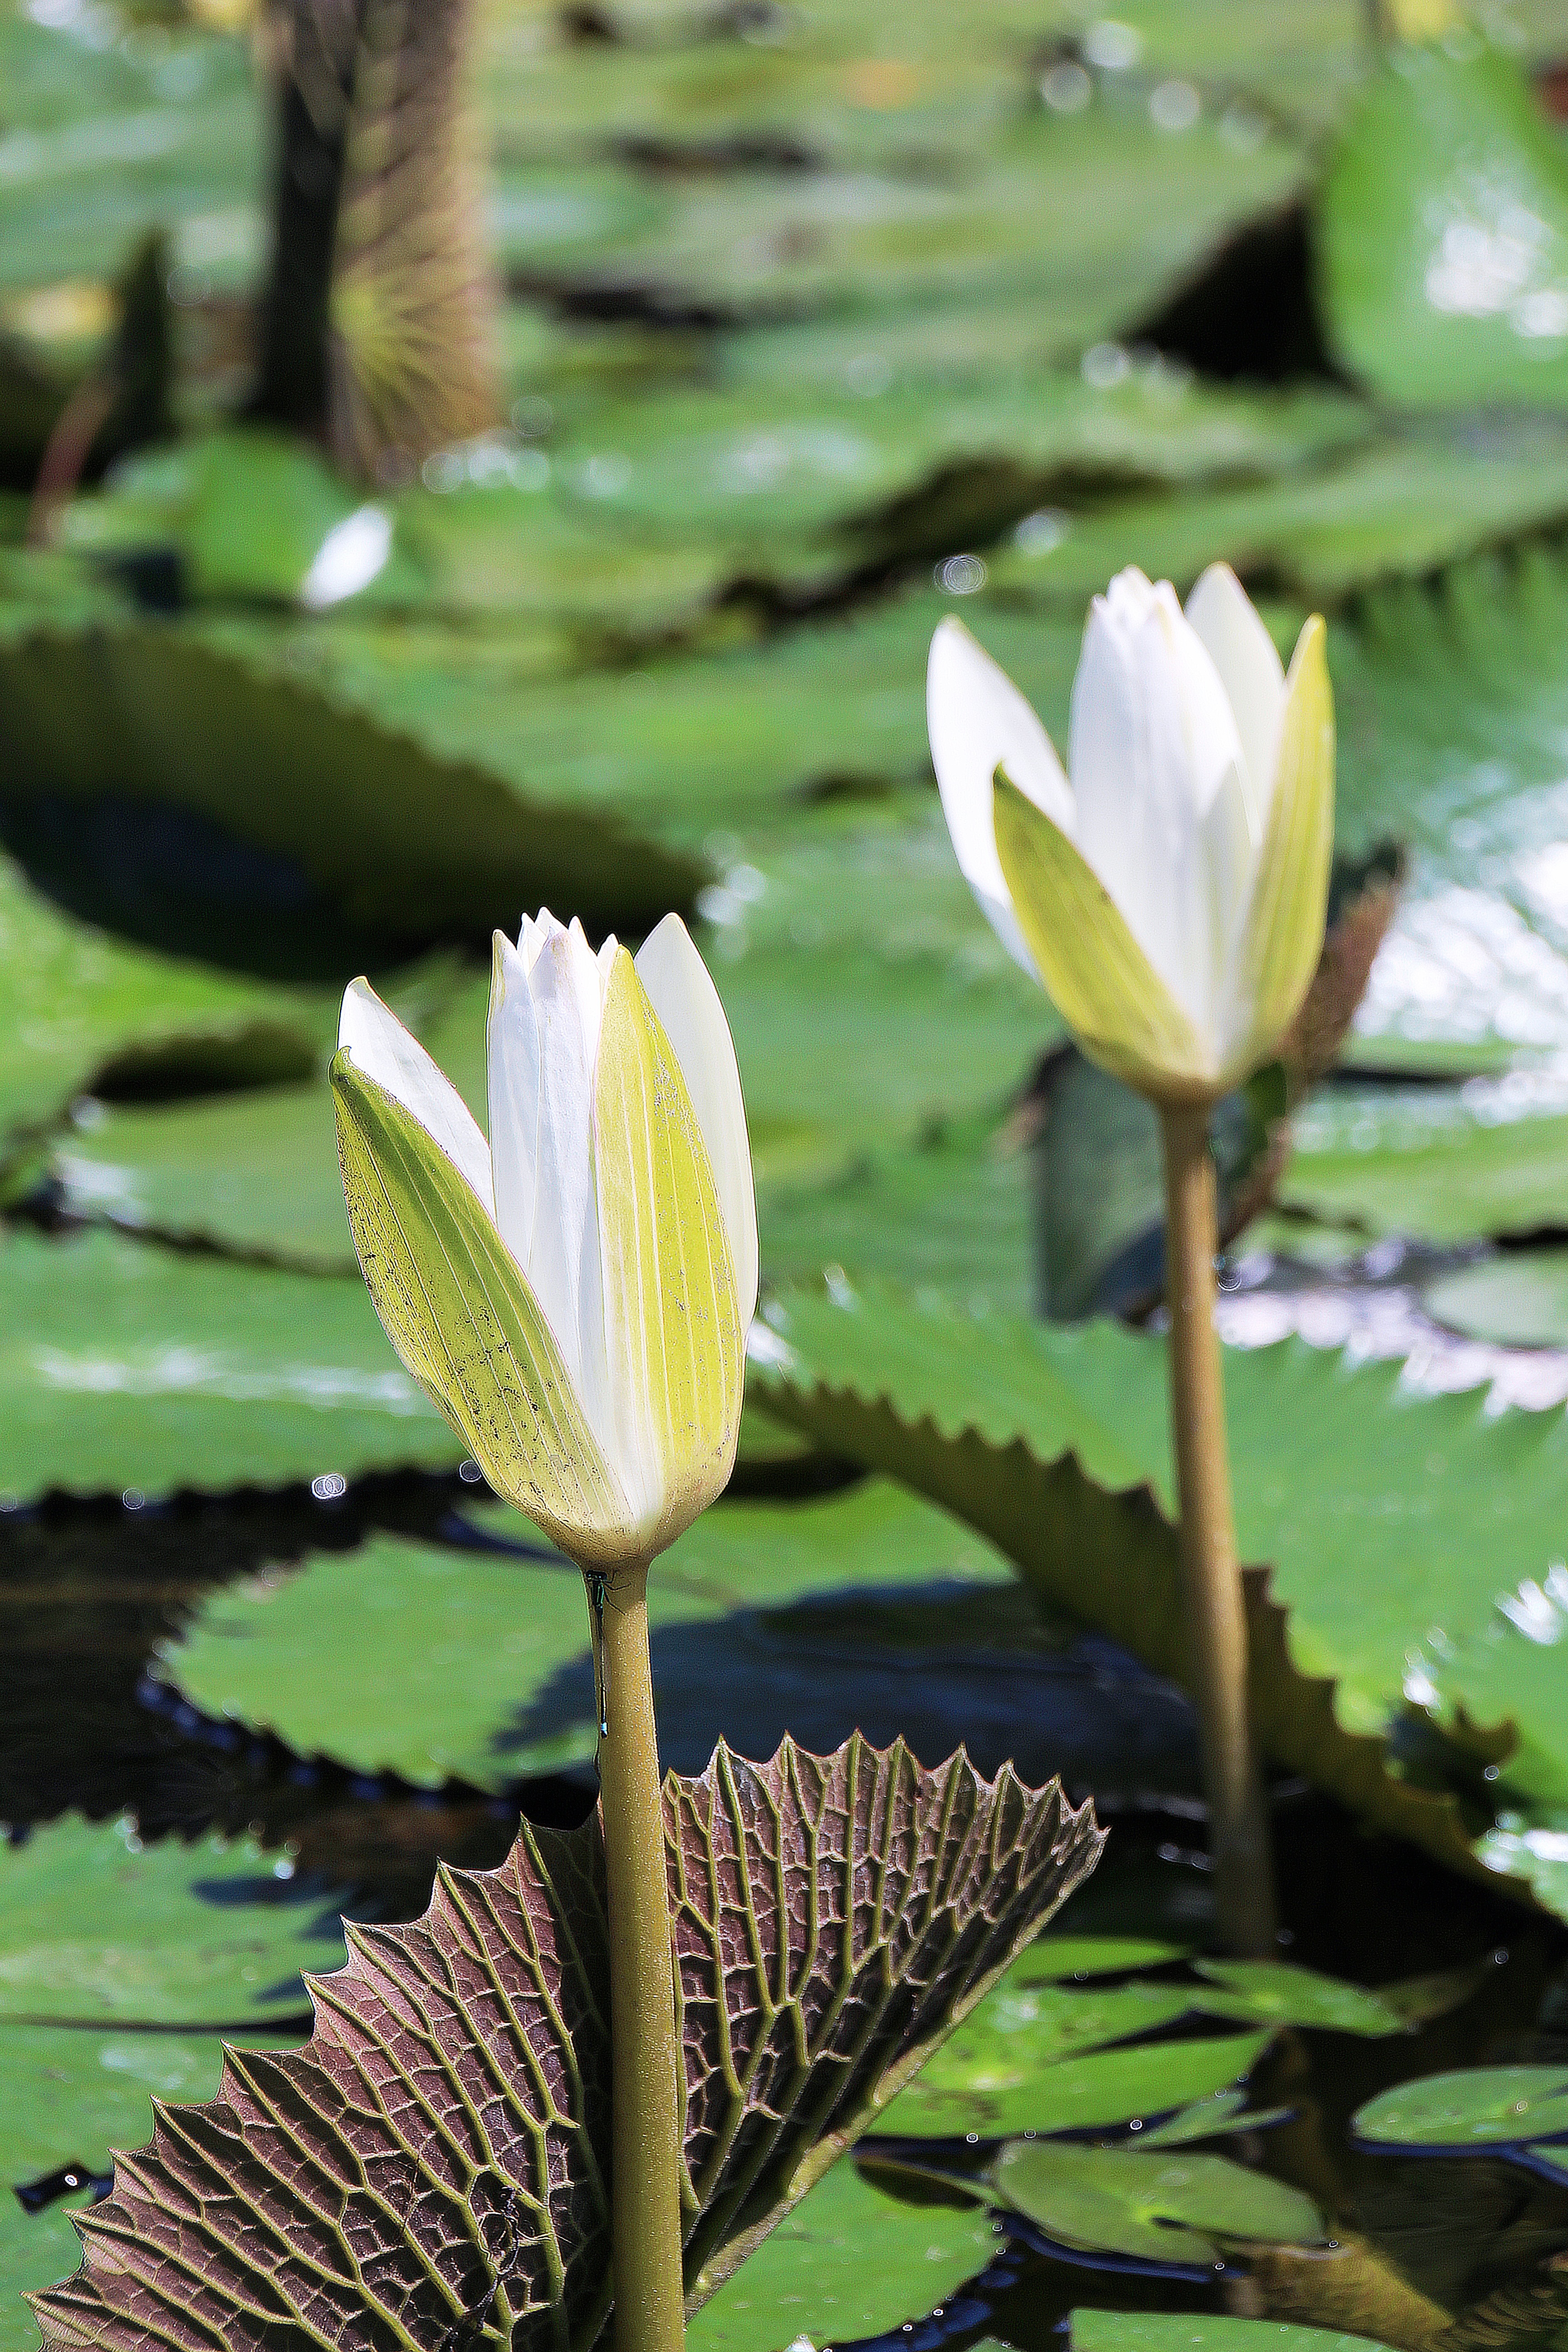
nature, blossom, plant, white, flower, green, botany, colorful, aquatic plant, flora, white flower, water lily, flowers, dyed, sheet, lily, flowering, arum, coloured, flowering plant, flowering stems, land plant, fawn lily